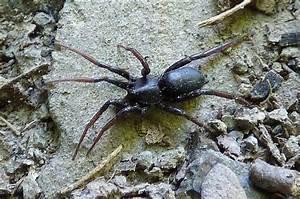
Label: ragno